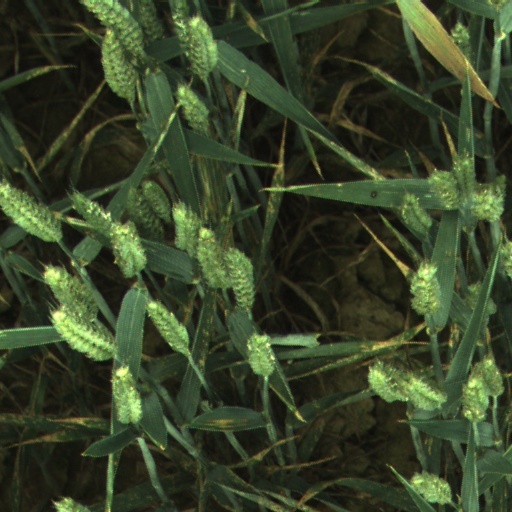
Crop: wheat